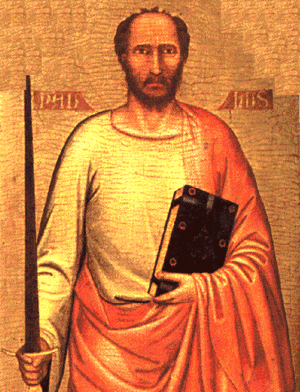
Le terme apocatastase désigne la restauration finale de toutes choses en leur état d'origine.